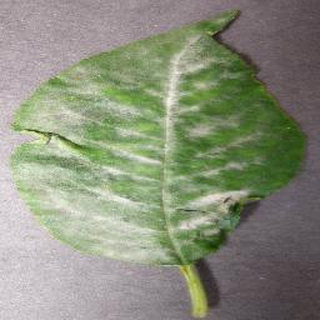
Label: cherry_powdery_mildew